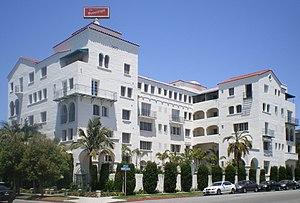
Ceci est la liste des lieux historiques inscrits sur le registre national dans le comté de Los Angeles en Californie.